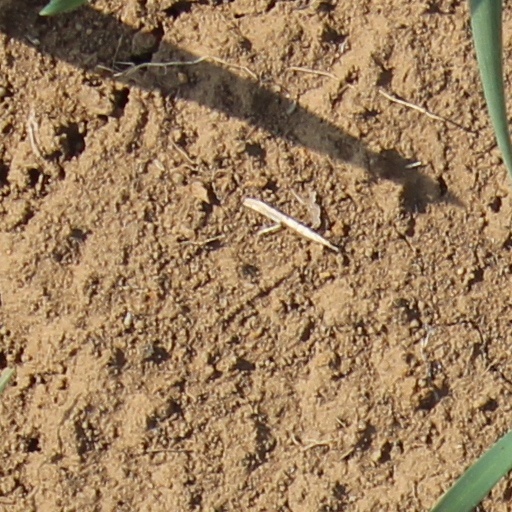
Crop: wheat